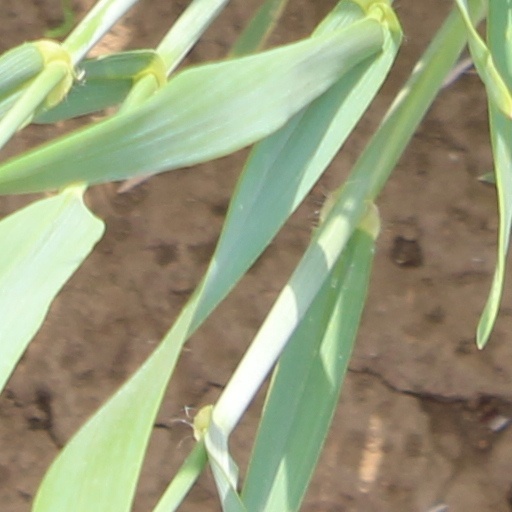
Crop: wheat